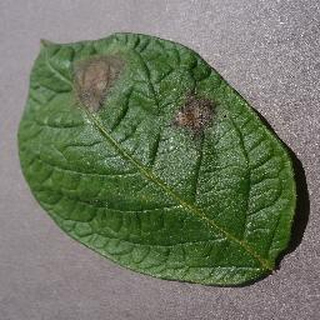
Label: potato_late_blight